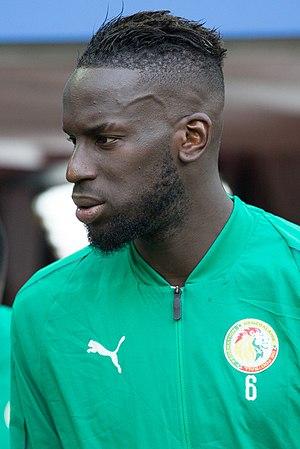
Salif Sané, né le 25 août 1990 à Lormont, est un footballeur international sénégalais qui évolue au poste de défenseur central à Schalke 04.